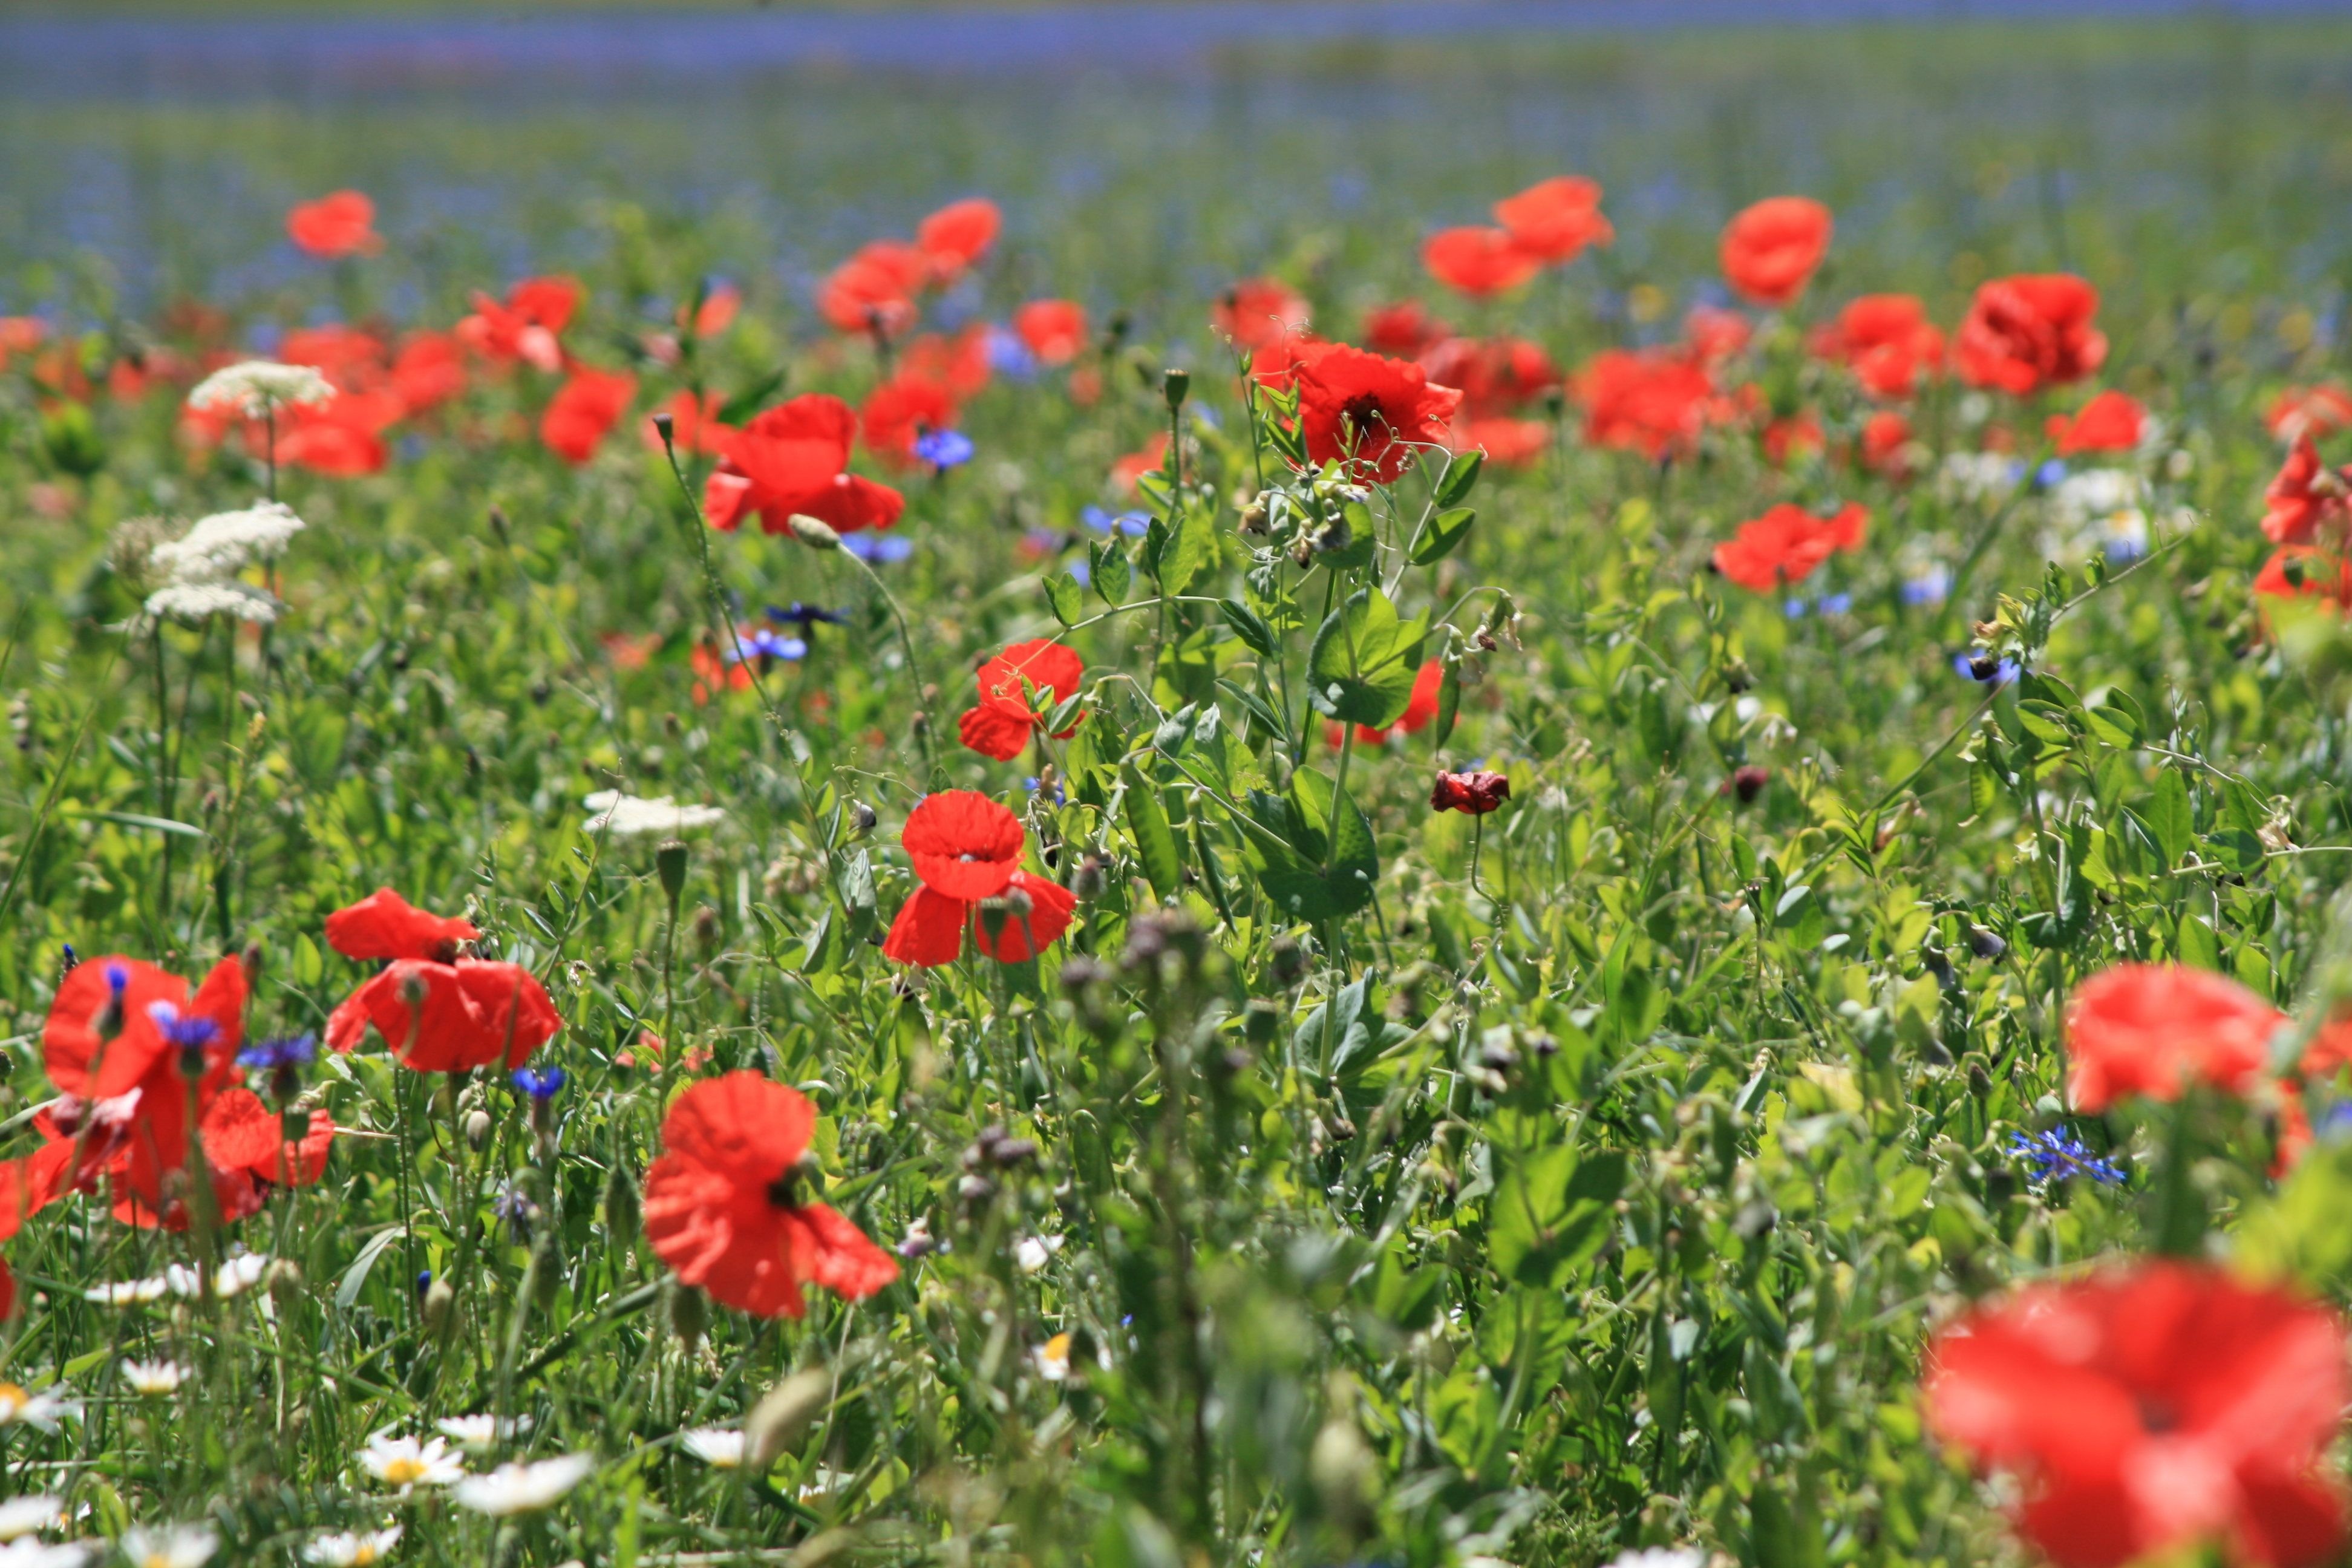
grass, plant, field, lawn, meadow, prairie, flower, petal, bloom, flora, wildflower, flowers, prato, grassland, poppy, habitat, coquelicot, flowering plant, annual plant, natural environment, land plant, garden cosmos, poppy family